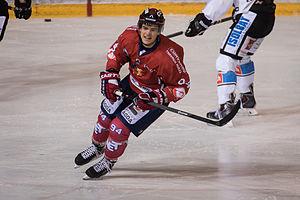
Le Grenoble métropole hockey 38, couramment appelé Brûleurs de loups de Grenoble ou BDL, est un club français de hockey sur glace domicilié à Grenoble et fondé en 1963.